Shahnaz Husain

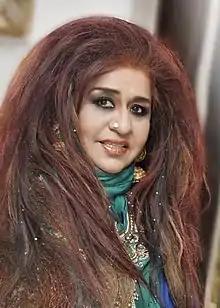
Shahnaz Husain

Shahnaz Husain (born 5 November 1944) is an Indian businesswoman and the founder, chairperson and managing director of, The Shahnaz Husain Group. She has received acclaim for pioneering the herbal beauty care movement and taking the Indian herbal heritage of Ayurveda worldwide. In 2006, she was awarded the Padma Shri, the fourth highest civilian award, by the Government of India for her contribution to the fields of trade and industry.